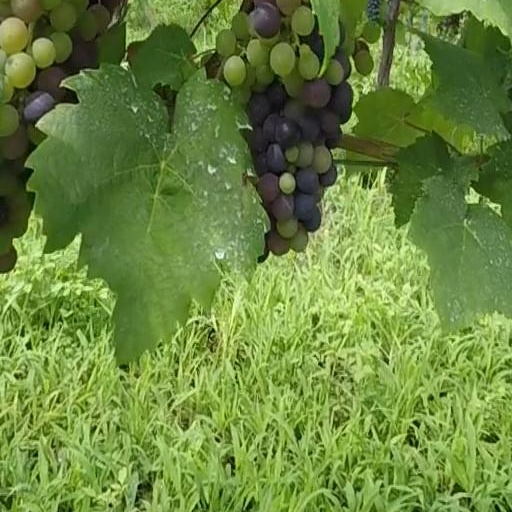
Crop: grape